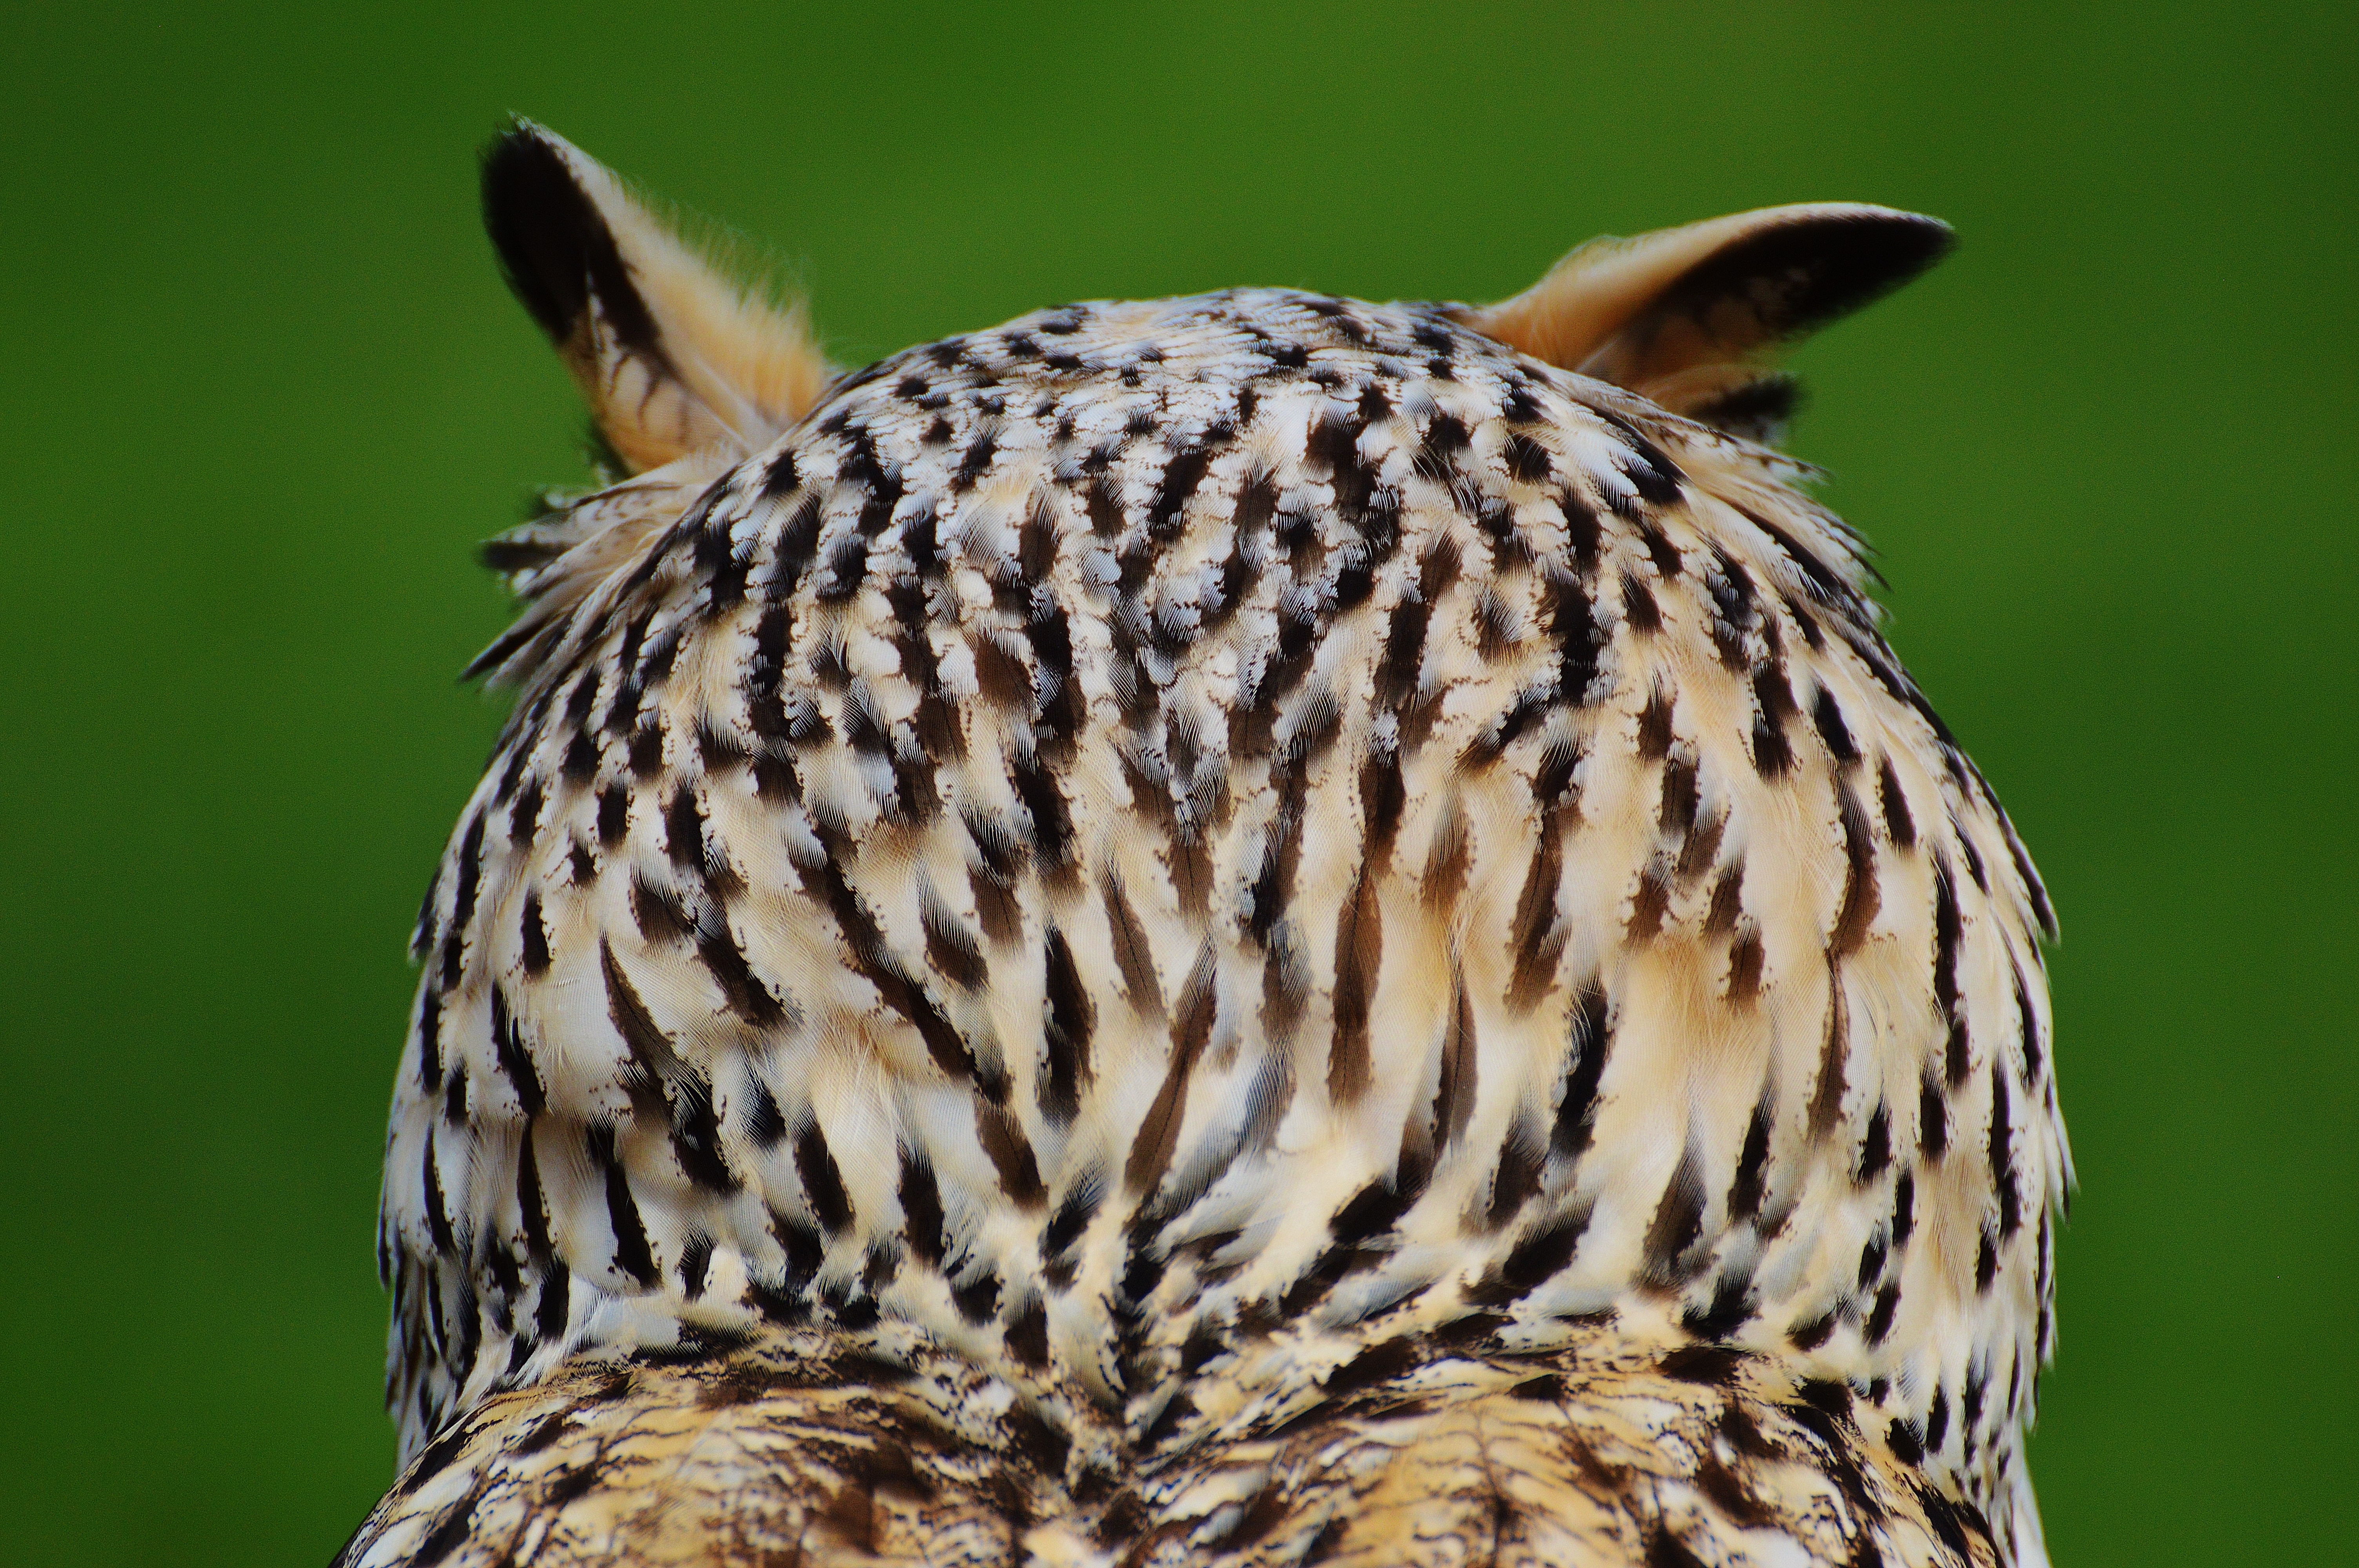
nature, bird, cute, fly, wildlife, beak, mammal, hawk, owl, feather, fauna, plumage, close up, animals, head, vertebrate, bill, wild bird, falcon, animal world, wildlife photography, eagle owl, wildpark poing